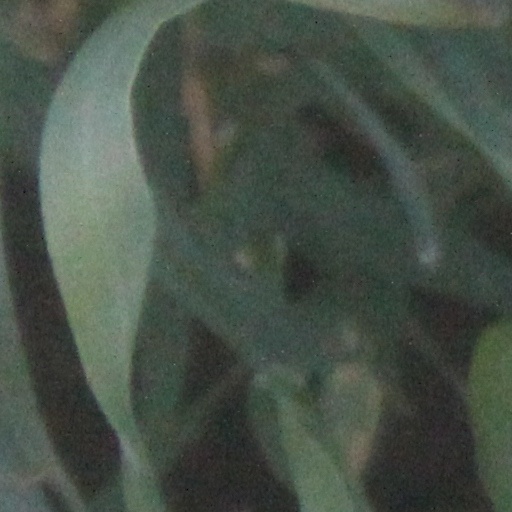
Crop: wheat